Pascall+Watson

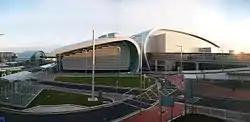
Terminal 2 Dublin Airport

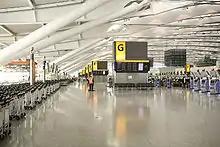
Terminal 5A landside concourse

Pascall+Watson have been involved in major projects worldwide as concept architects and executive architects.